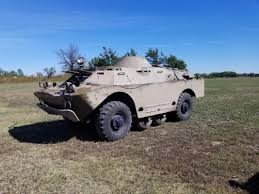
Label: BRDM